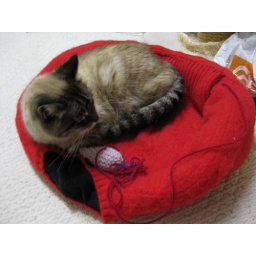
katie in a red bed